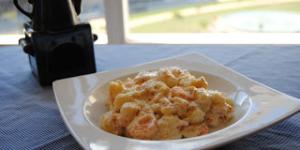
noquis a la crema con langostinos al champagne